Guy Debord

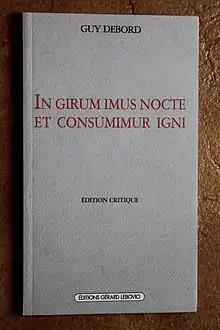
Published by Éditions Gérard Lebovici (1990)

In 1972, Debord disbanded the Situationist International after its original members, including Asger Jorn and Raoul Vaneigem, quit or were expelled. (Vaneigem wrote a biting criticism of Debord and the International.) Debord then focused on filmmaking with financial backing from the movie mogul and publisher Gérard Lebovici (éditions Champ Libre), until Lebovici's mysterious death. Debord was suspected of Lebovici's murder. He had agreed to have his films released posthumously at the request of the American researcher Thomas Y. Levin.